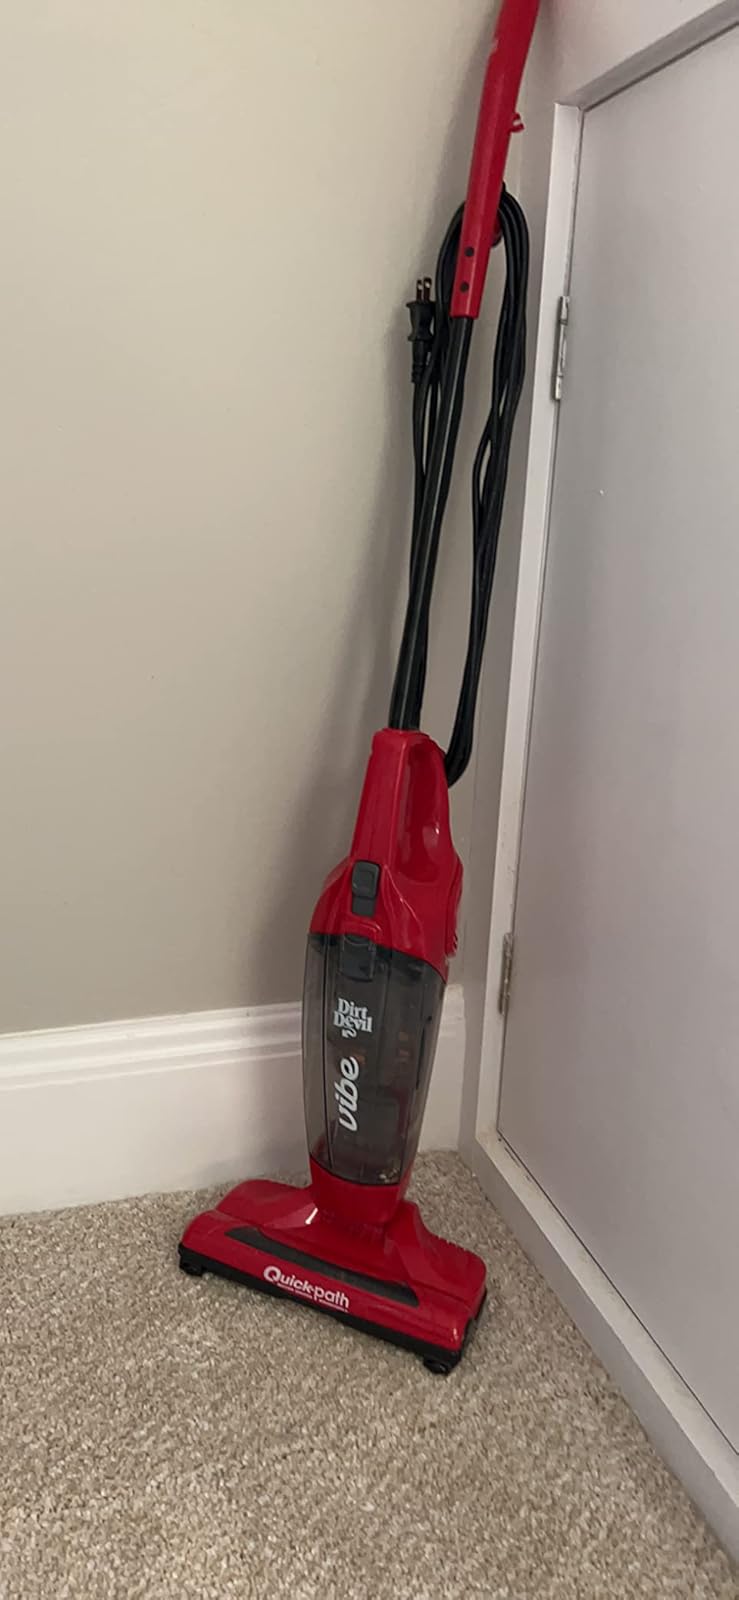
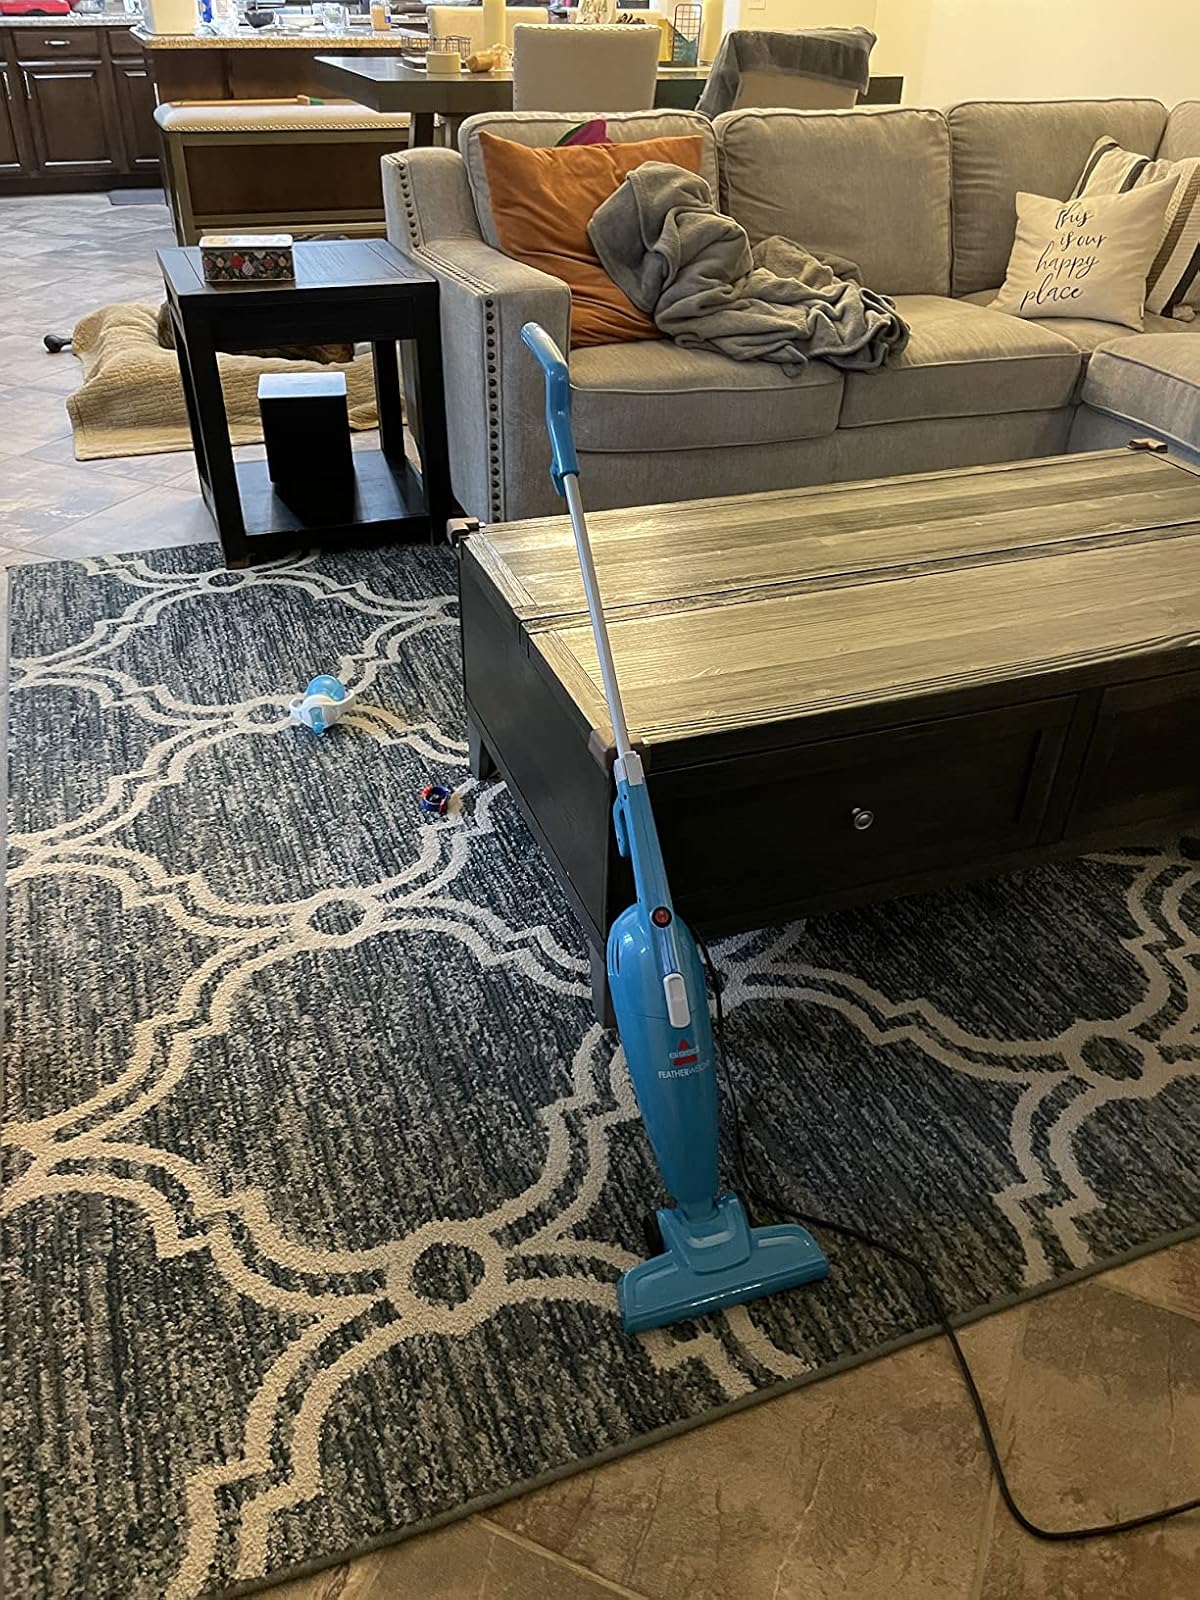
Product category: items_vacuum
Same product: no